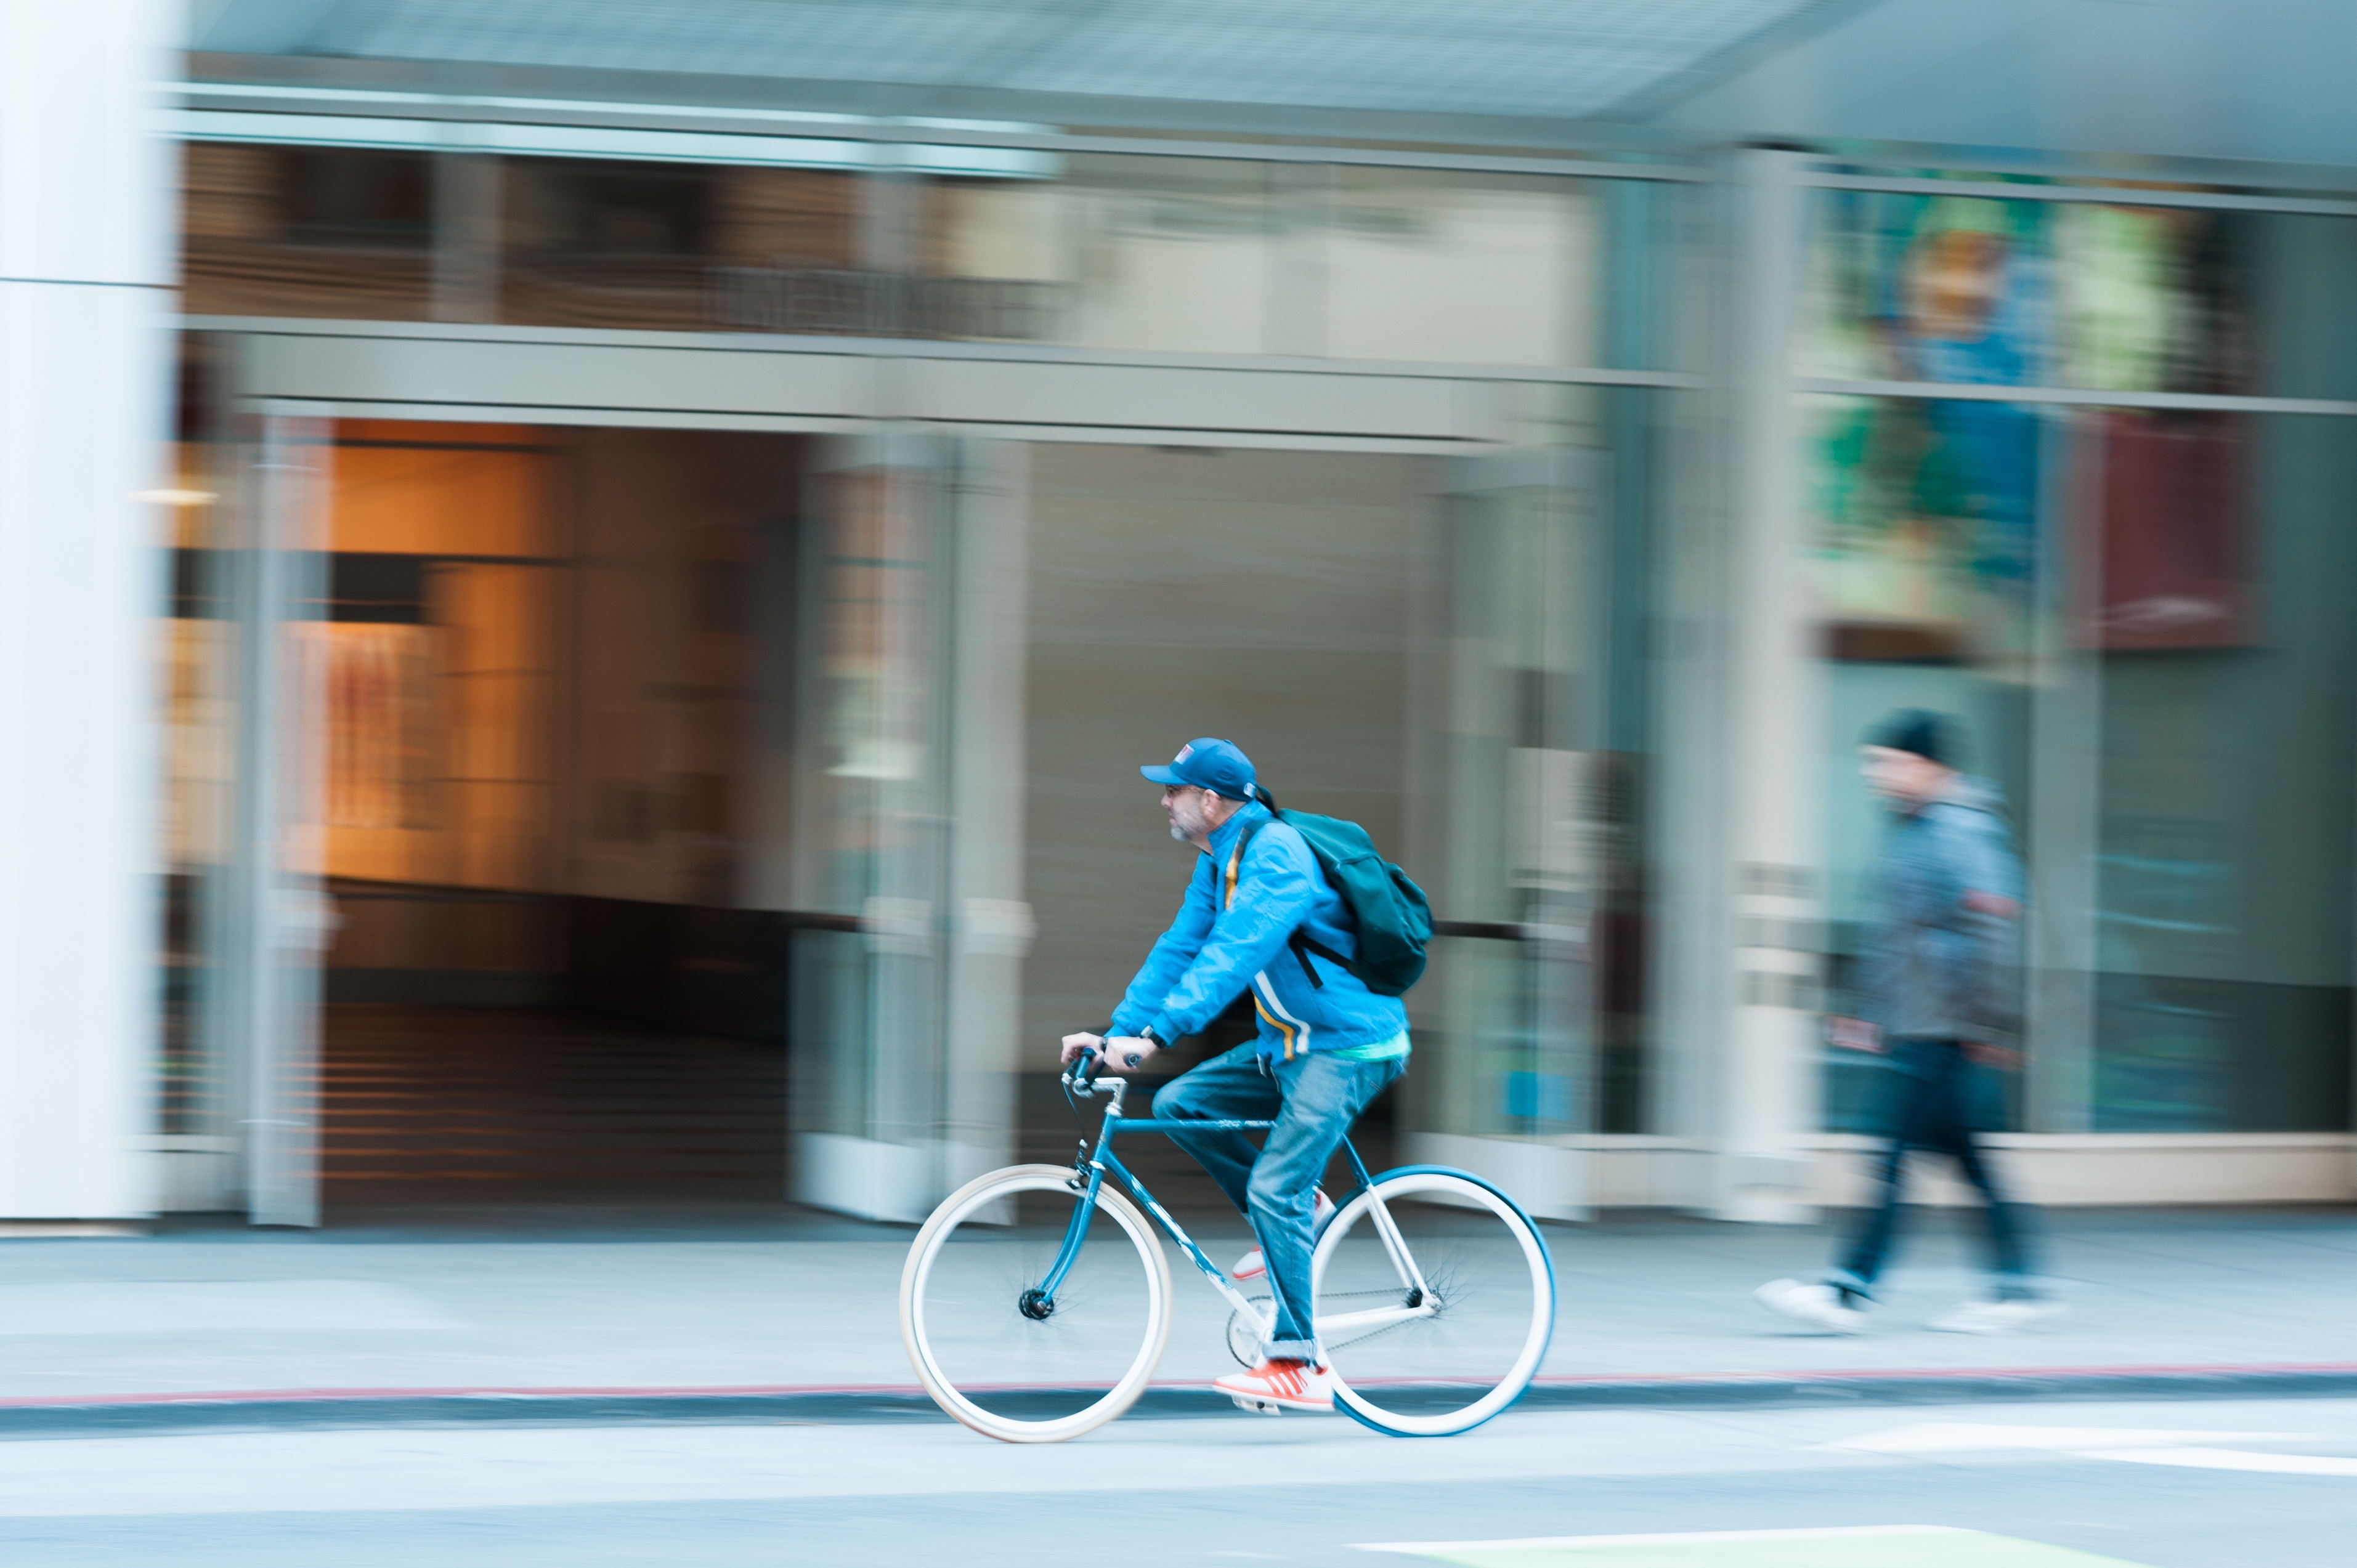
bicycle, vehicle, blue, sports equipment, cycle sport